Team Rocket F1 Rocket

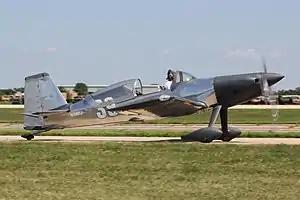

The Team Rocket F1 Rocket is a two-seat sport plane formerly built in Czech Republic and marketed as a kit for amateur construction by Team Rocket of Texas, United States. As of April 2017, the aircraft is being produced in the U.S. under license from Team Rocket by Frazier Aviation Products LLC of Indiana.